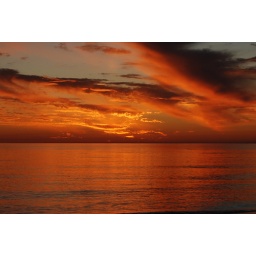
Nice cloud patterns in the sky tonight. I loved the way the calm Gulf reflected all of that color in the sky tonight!